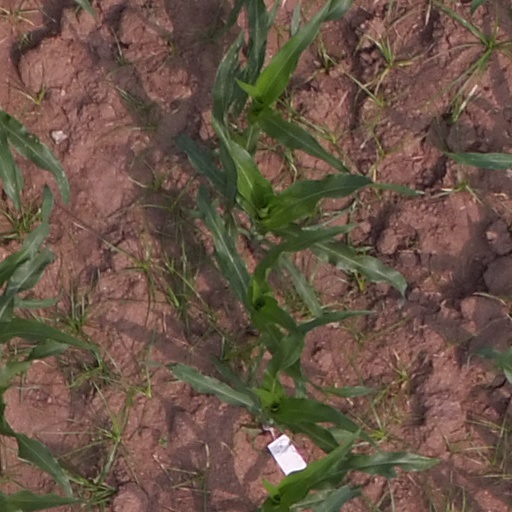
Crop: maize; corn